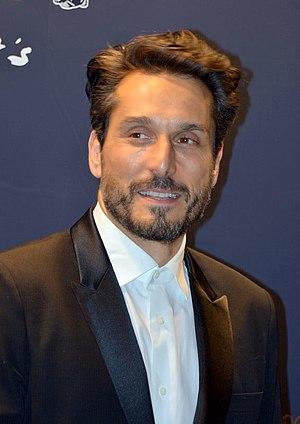
Vincent Elbaz à la cérémonie des César
Vincent Elbaz, né le 3 février 1971 à Paris, est un acteur français.
No Limit est une série télévisée française en 22 épisodes de 52 minutes. C'est la première série télévisée créée par Luc Besson. Elle a été diffusée en Belgique depuis le 5 novembre 2012 sur RTL TVI et en France du 15 novembre 2012 au 29 janvier 2015 sur TF1 et depuis le 11 juillet 2015 sur HD1.